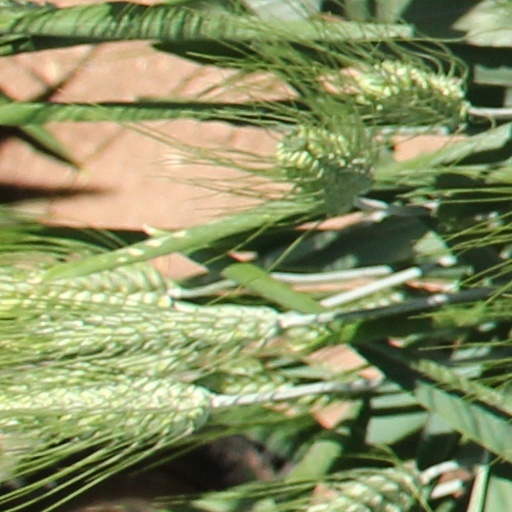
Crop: wheat